Fernando Escartín

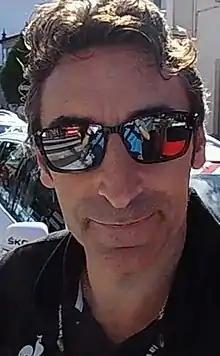
Escartín in 2014

Fernando Escartín Coti (born 24 January 1968) is a Spanish former road racing cyclist. Between 1995 and 2000 he came in the top 10 of the Tour de France five times and in that same time period finished on the podium in 2nd place at the Vuelta a España, twice.